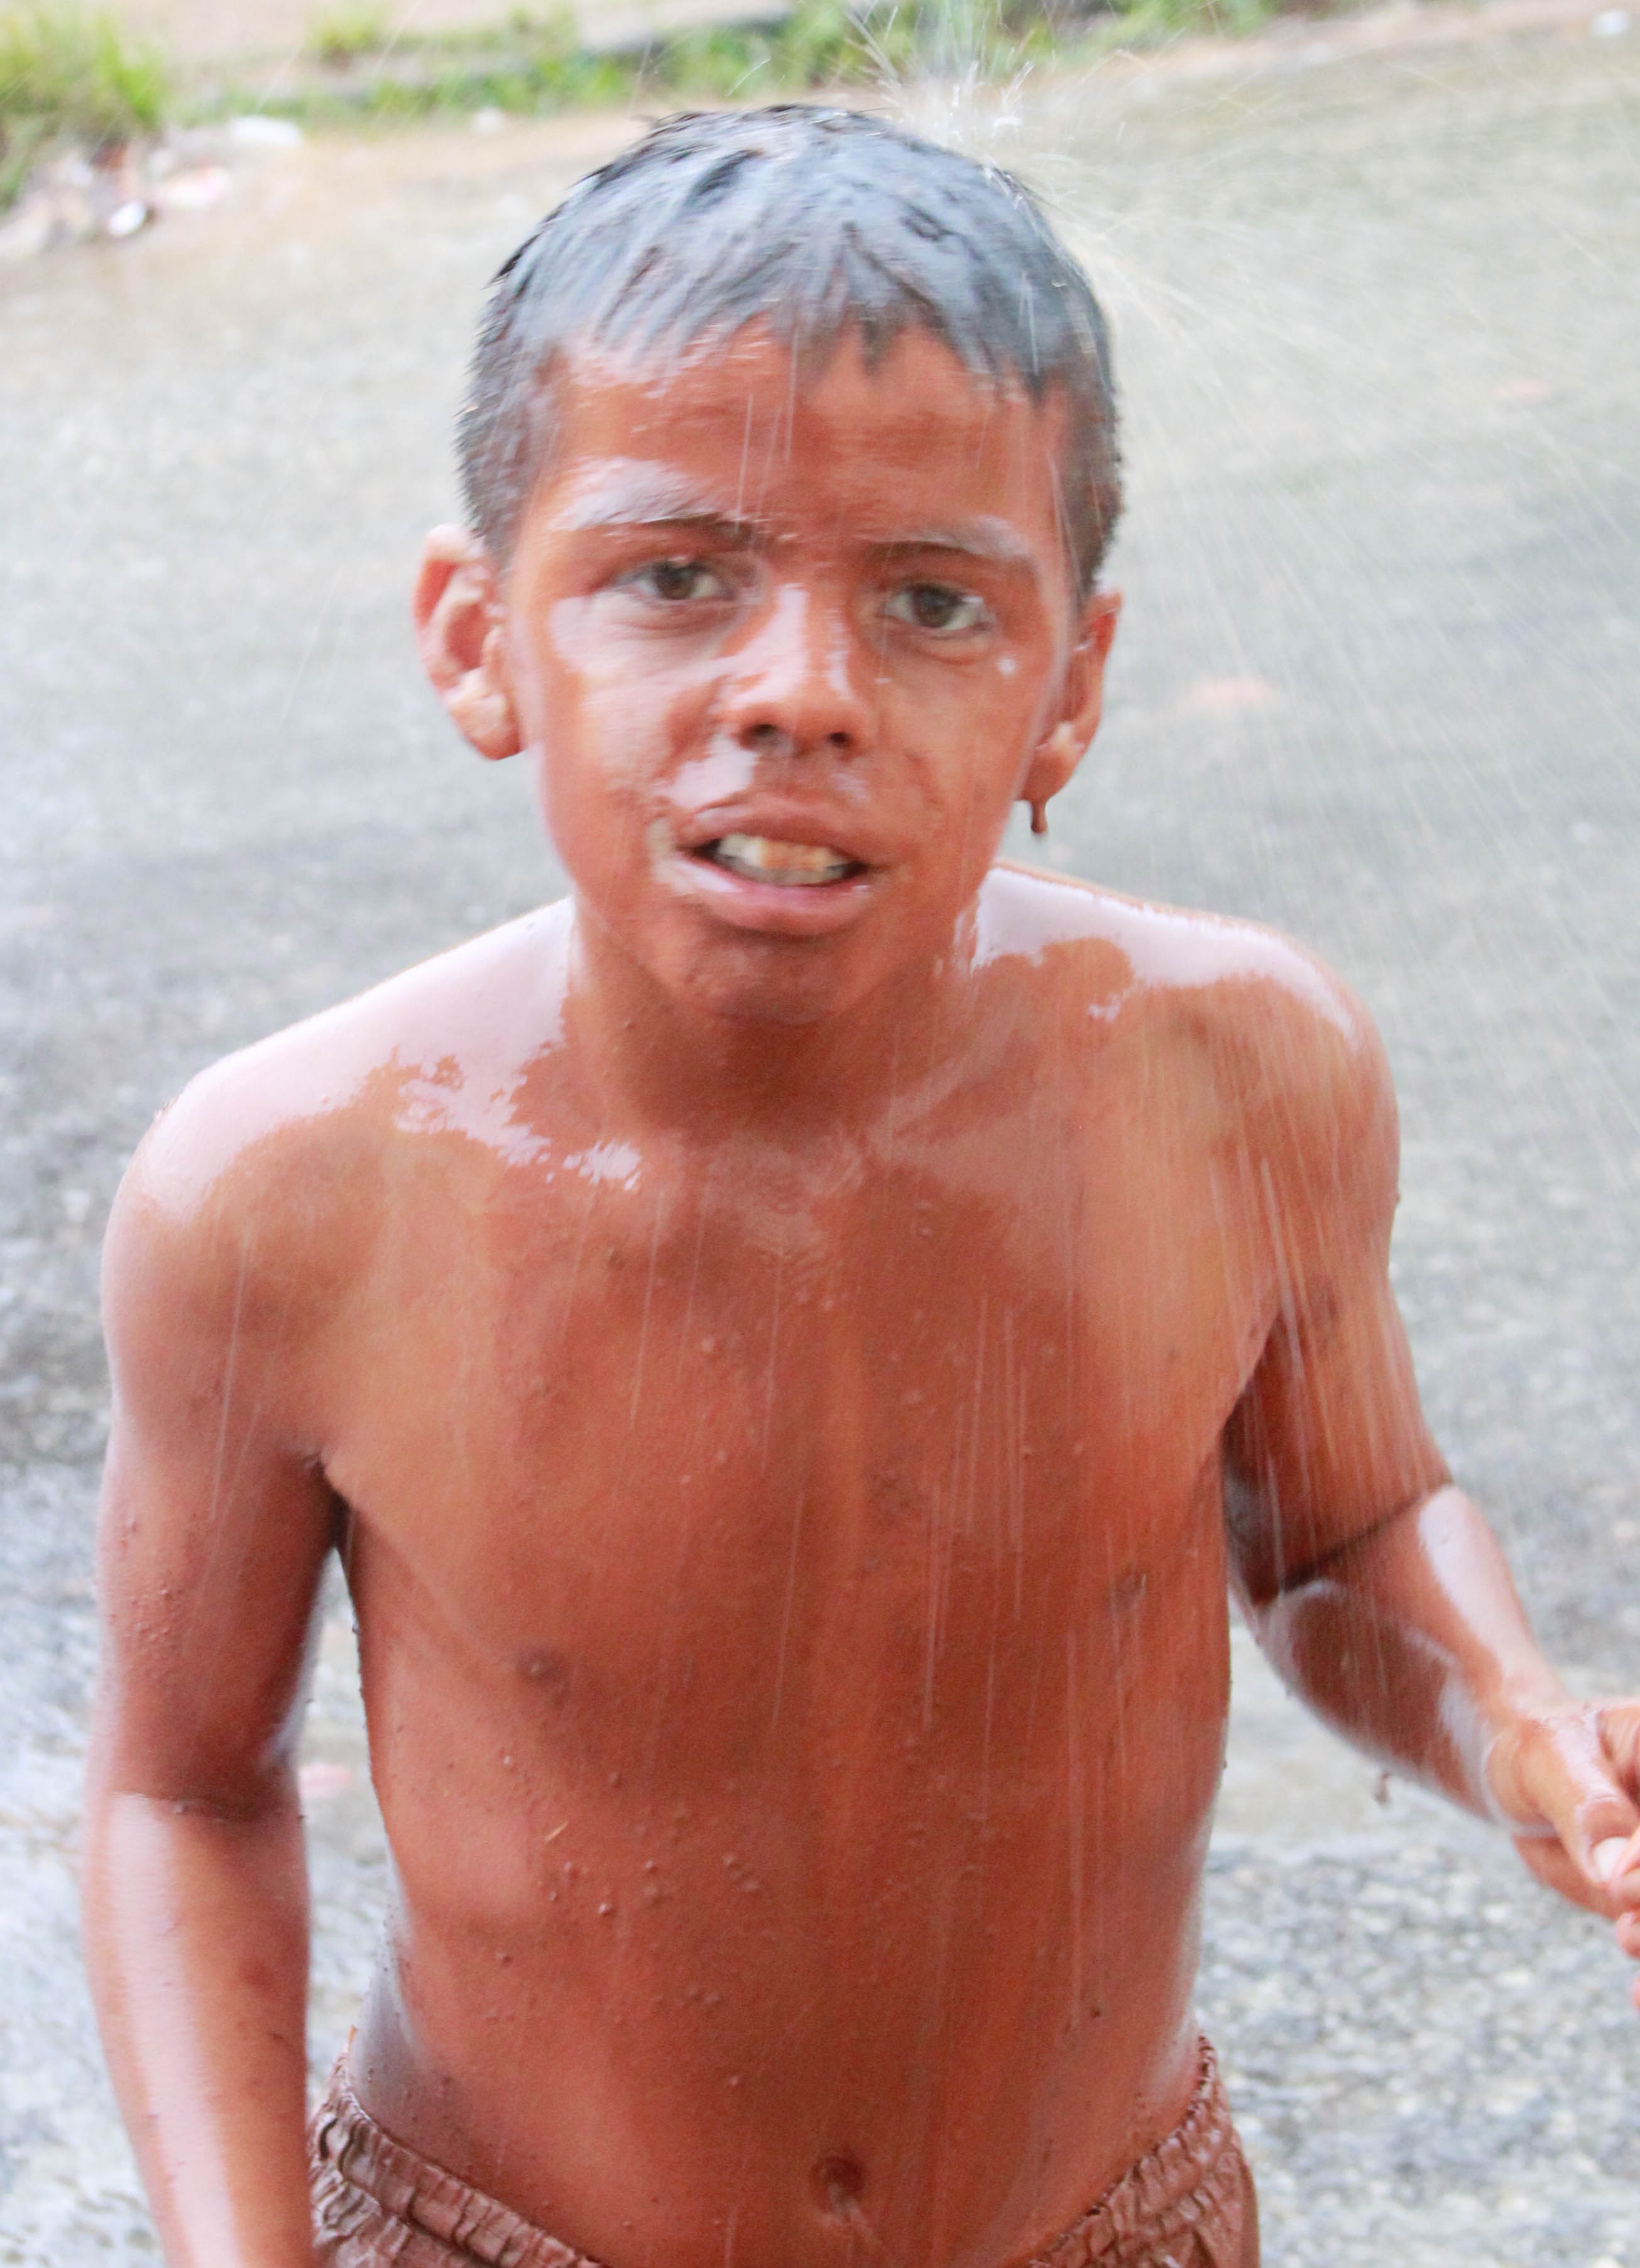
man, person, people, boy, male, mud, child, dirty, muscle, chest, temple, clay, bathing, barechestedness, chest hair, human positions